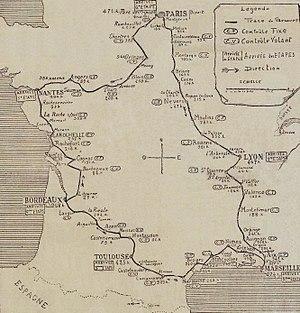
L'itinéraire du premier Tour de France cycliste, en juillet 1903.
Le pont routier de Langon est un pont autoroutier franchissant la Garonne. Le pont actuel est le troisième pont routier à traverser la Garonne à Langon. Il achemine la route départementale D1113, l'ancienne route nationale 113.
Le Tour de France 1903 est la 1ʳᵉ édition du Tour de France et a eu lieu en 1903, du 1ᵉʳ au 19 juillet. Course cycliste organisée par le journal L'Auto, elle se déroule en six étapes. Le parcours relie les principales villes françaises, Paris, Lyon, Marseille, Toulouse, Bordeaux et Nantes. L’un des favoris de l'épreuve, Maurice Garin, remporte trois étapes et le classement général avec près de trois heures d'avance sur le deuxième, Lucien Pothier, ce qui constitue le plus grand écart entre le vainqueur du Tour et son dauphin dans l'histoire de cette compétition. La longueur des étapes, disputées pour partie de nuit, varie de 268 à 471 km, pour un total de 2 428 km.